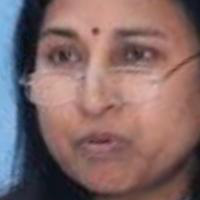
Age group: age 41-55